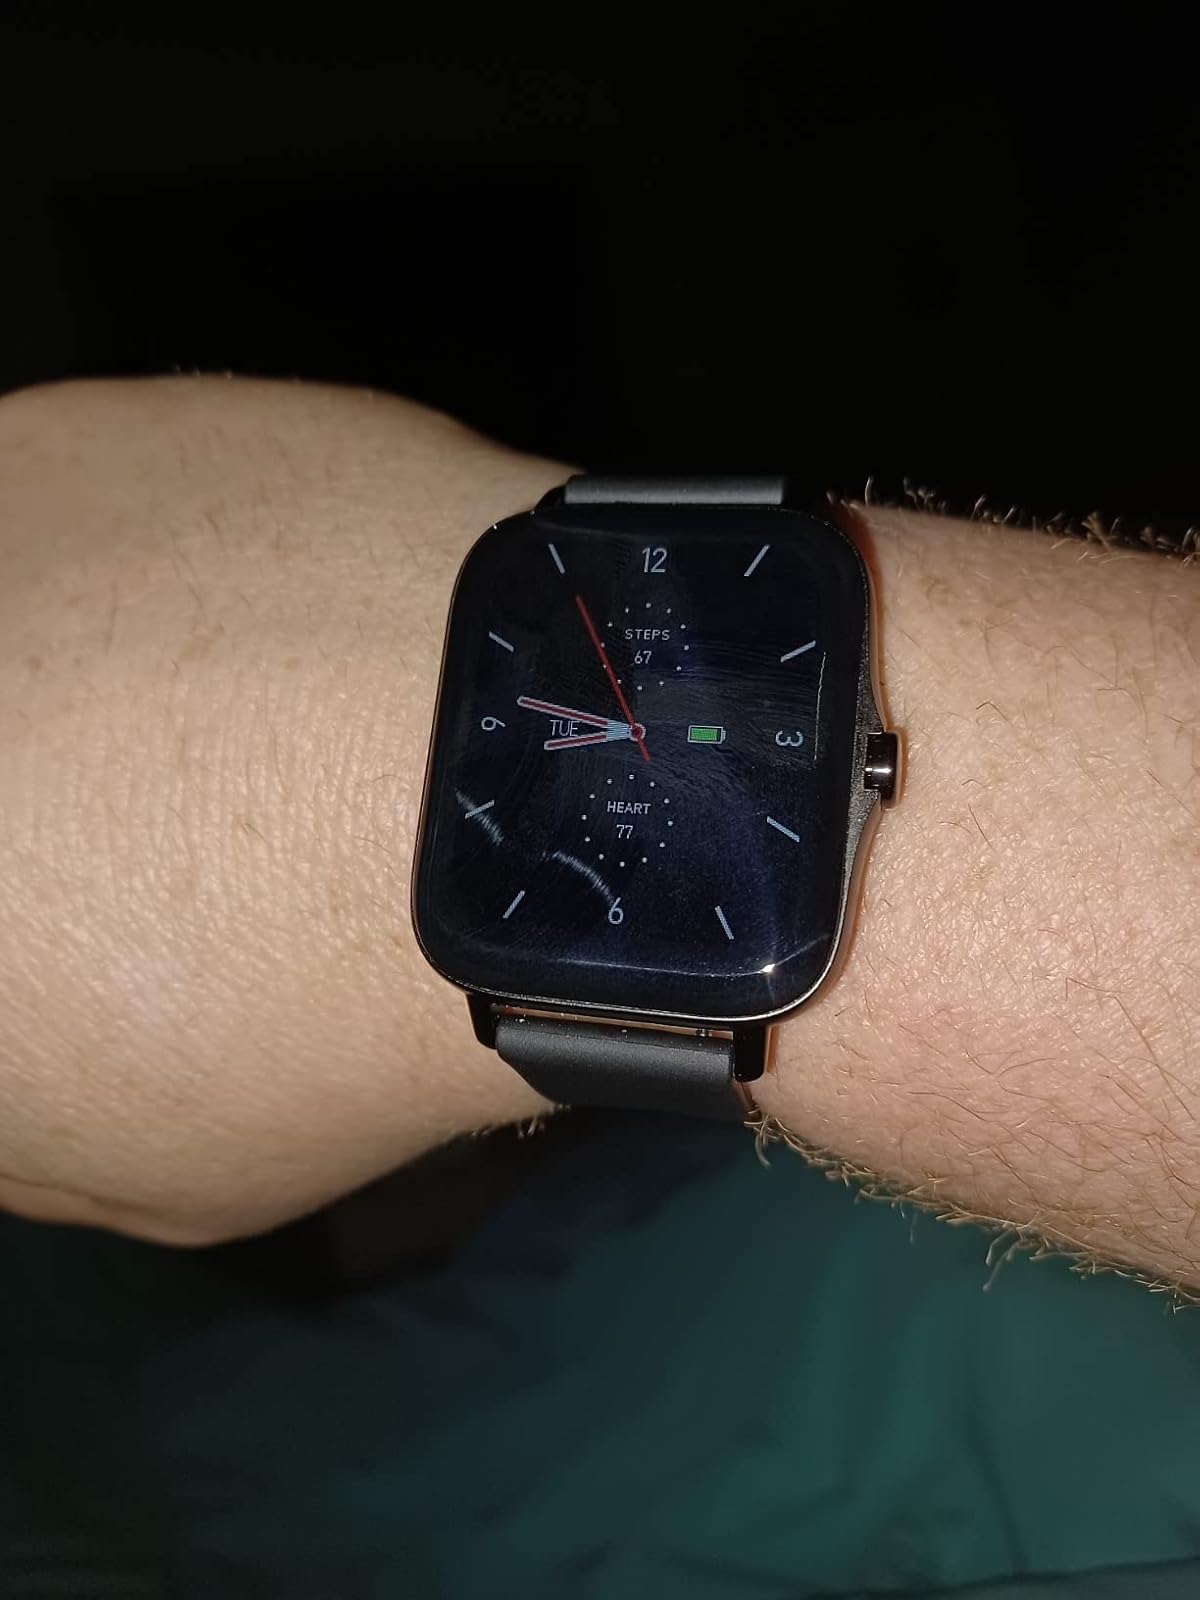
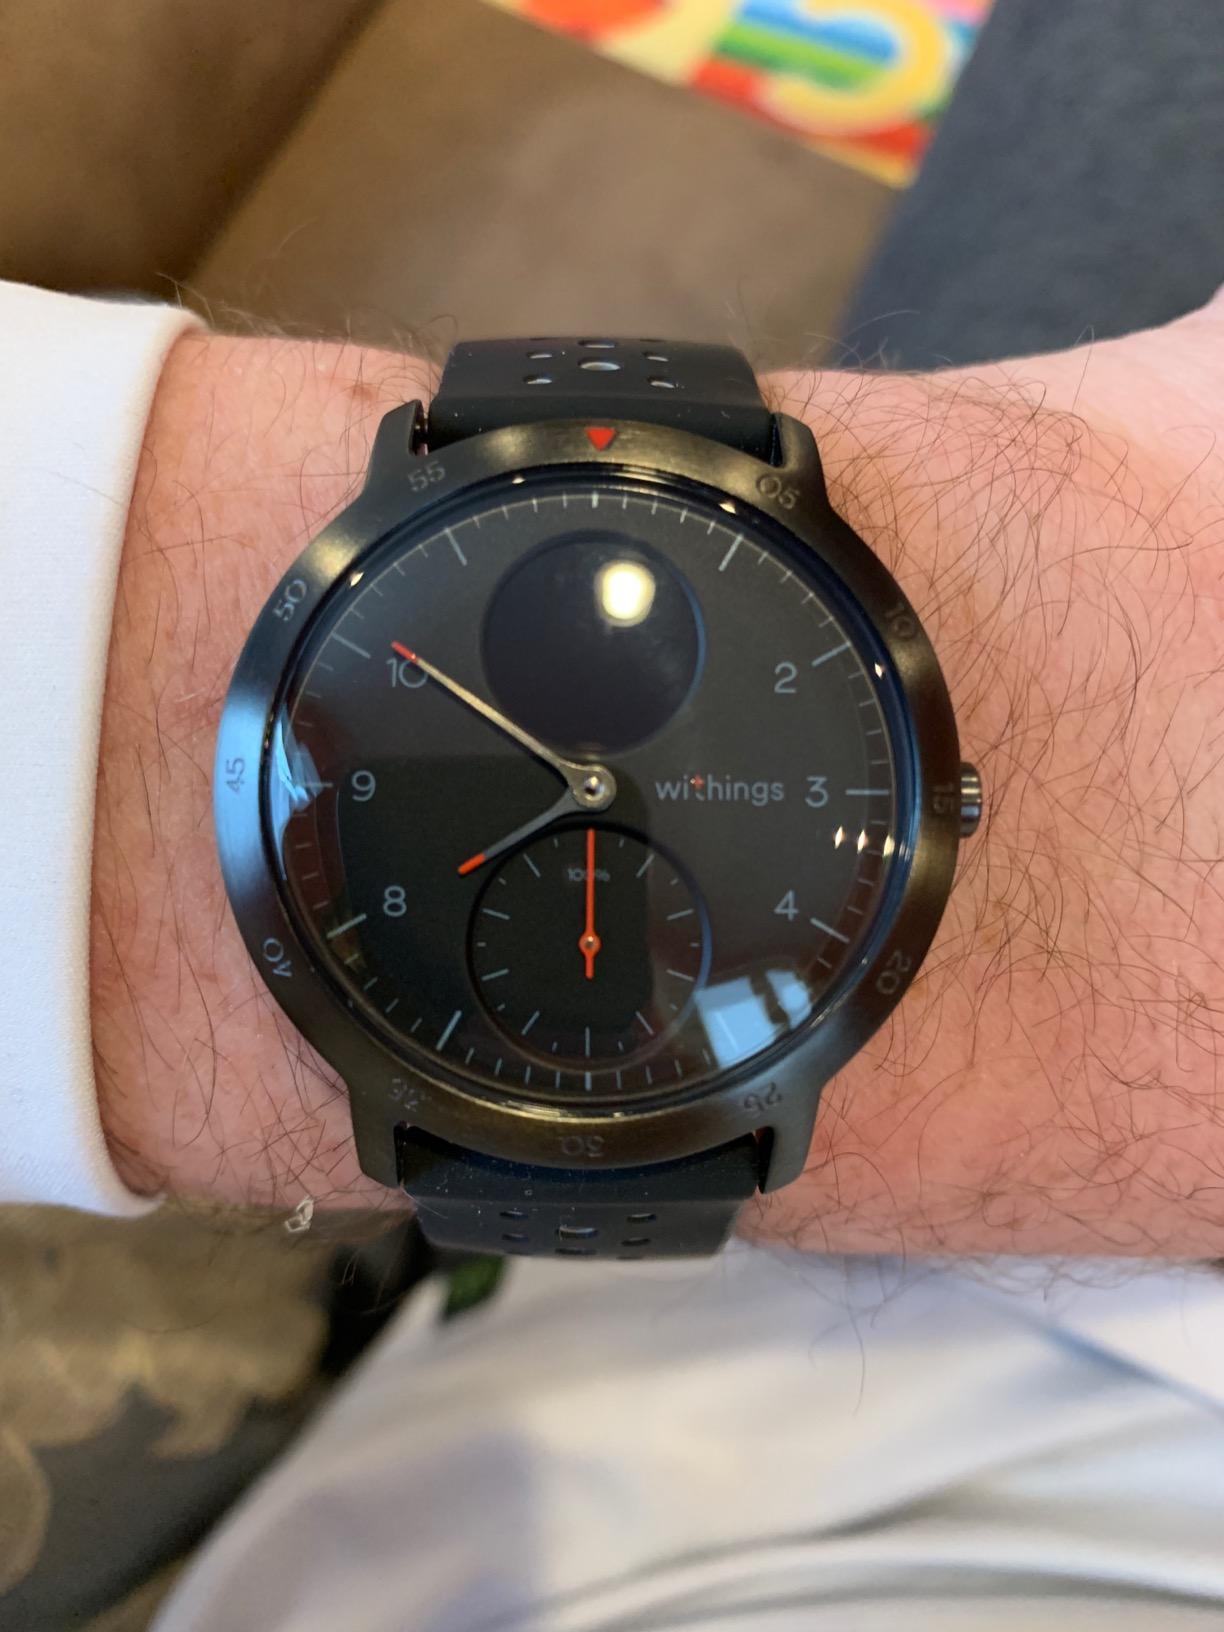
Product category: smartwatch
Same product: no